Shenzhen

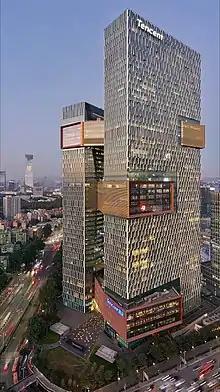
Tencent Binhai Mansion in the Nanshan District, headquarters of Tencent

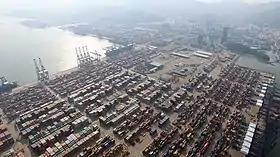
Yantian International Container Terminals in the Yantian District, one of the container terminals of the Port of Shenzhen

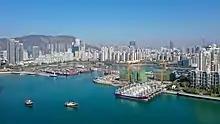
Shekou Fishing Port

Shenzhen's industry is described by its Municipal Bureau of Statistics to be upheld by its four-pillar industries: high tech, finance, logistics, and culture.